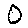
Label: 0